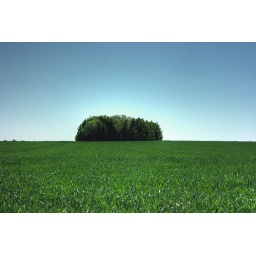
island of trees in the green field.This is a HDR picture